55th (West Lancashire) Division

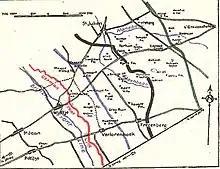
Division front line and objectives during the Battle of Pilckem Ridge. The blue line on the left denotes the British front line, with the German frontline outposts denoted in red. The additional coloured lines, east of the front line, show successive objectives of the division and the rough positions of the German first, second, and third line of trench systems.

On 16 February 1916, the division took over a sector of the front line between Brétencourt and Wailly, near Arras, and relieved the French 88th Division. They held this area until July, and carried out several trench raids. The Liverpool Irish launched the first on 17 April. Attacking at night, the battalion inflicted significant damage; its 56 casualties included the loss of Second Lieutenant Edward Felix Baxter. For his actions during the raid, Baxter earned the Victoria Cross (VC), the highest gallantry award available to British military personnel. A further VC was awarded to Private Arthur Procter in the aftermath of a raid on the night of 3/4 June.